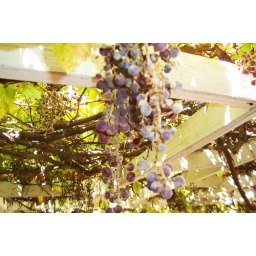
They grapes look weaker in certain areas. Towards the house they look pretty bad, ..